Capture of USS Chesapeake

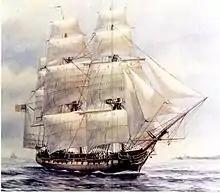
USS "Chesapeake", modern painting by F. Muller.

Captain Lawrence did not receive Broke's letter. According to Ian W. Toll, he had already decided to leave harbour at the first favourable weather. The fact that it was not in his nation's interests at this point in the war to be challenging British frigates seems to have not entered into his reasoning. When USS "President" had slipped out of harbor, it was to embark on a commerce-raiding mission, which was deemed in the U.S. national interest. Half of the officers and up to one quarter of the crew were new to the ship. In the short time he was in command of the "Chesapeake", Lawrence had twice exercised his crew at the great guns, walking the decks and personally supervising the drill. He also instigated a signal, a bugle call, to call on his crew to board an enemy vessel. Unfortunately the only crew member able to produce a note on the bugle was a "dull-witted" 'loblolly boy' (surgeon's assistant) called William Brown. Lawrence believed that he would win the battle and wrote two quick notes, one to the Secretary of the Navy pronouncing his intentions, and another to his brother in-law asking him to look after Lawrence's wife and children in event of his death.